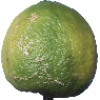
Label: Limes 1